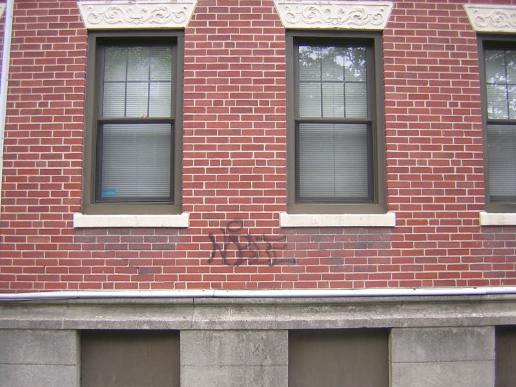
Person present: No